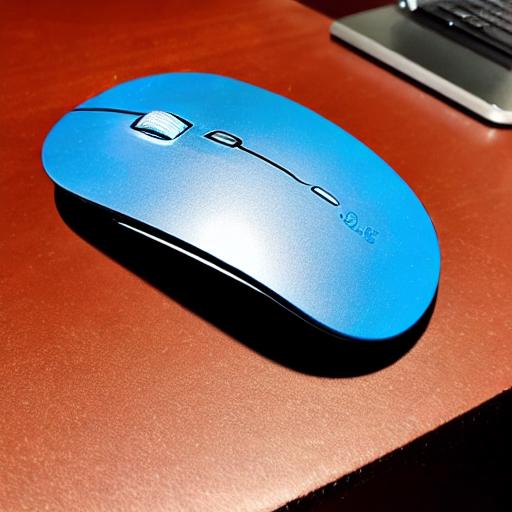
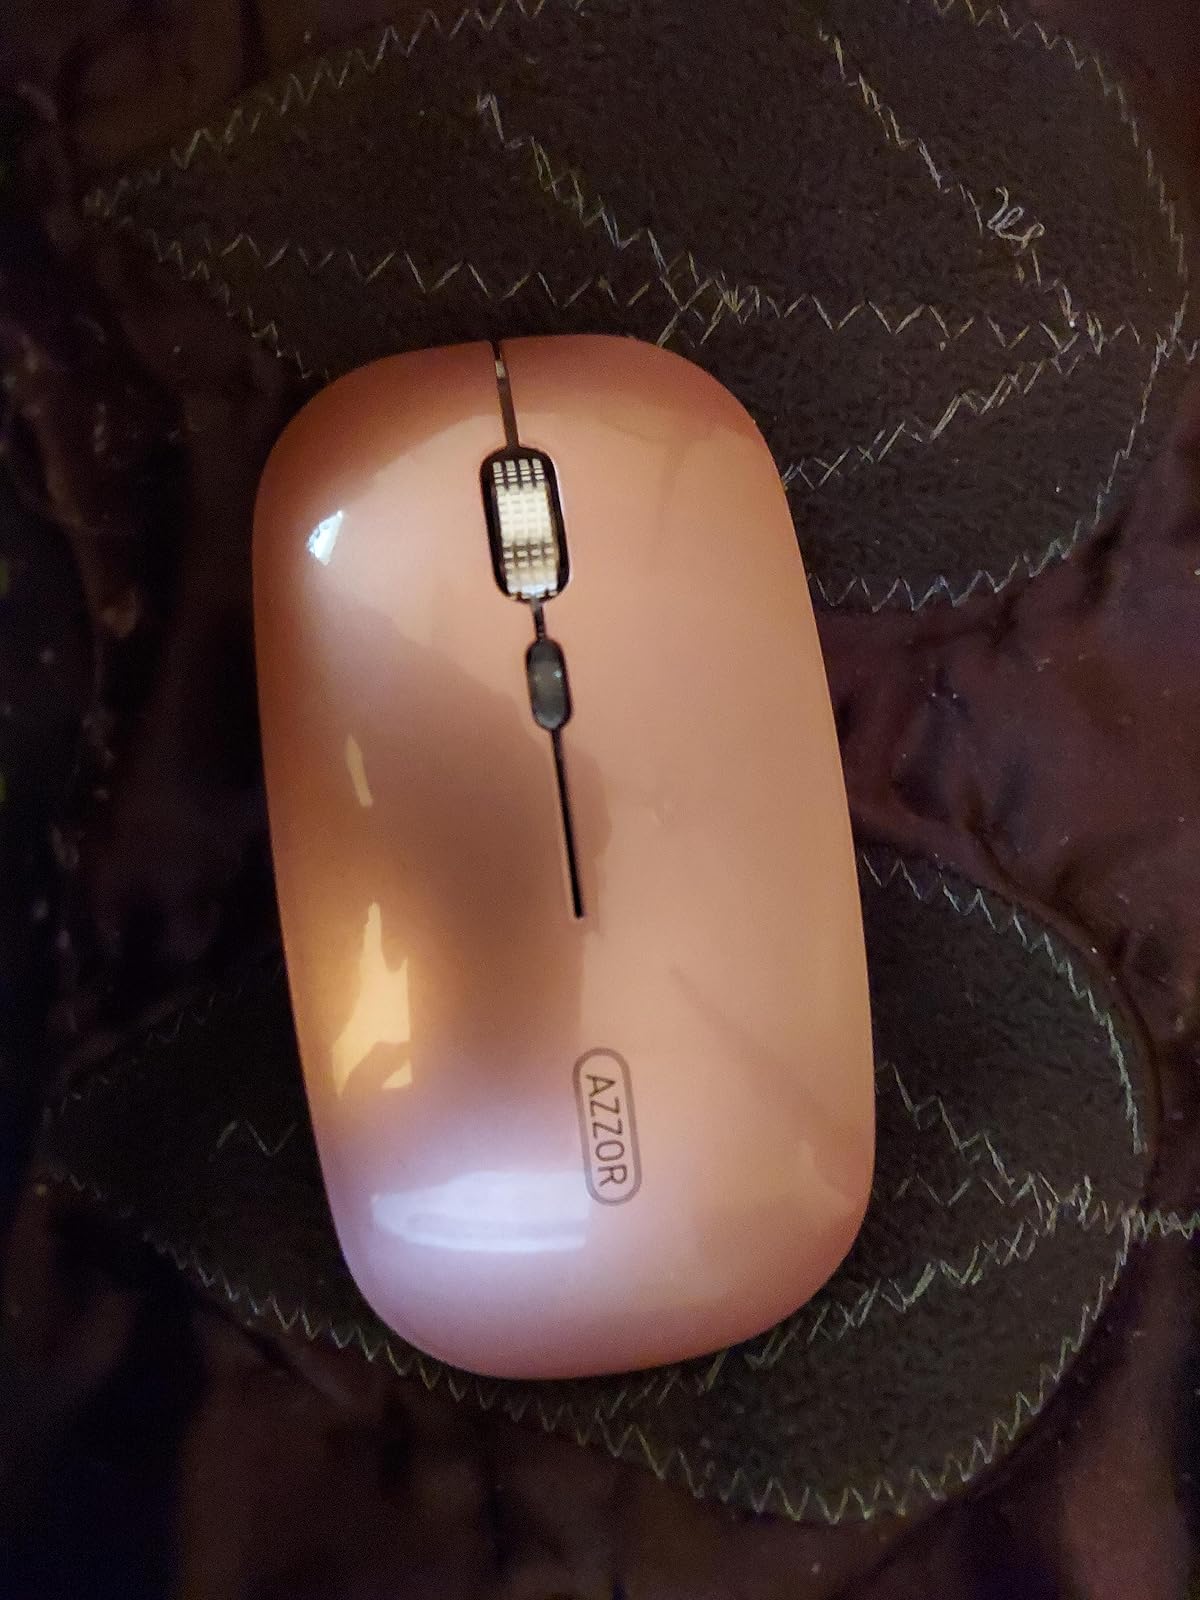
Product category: mouse
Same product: no